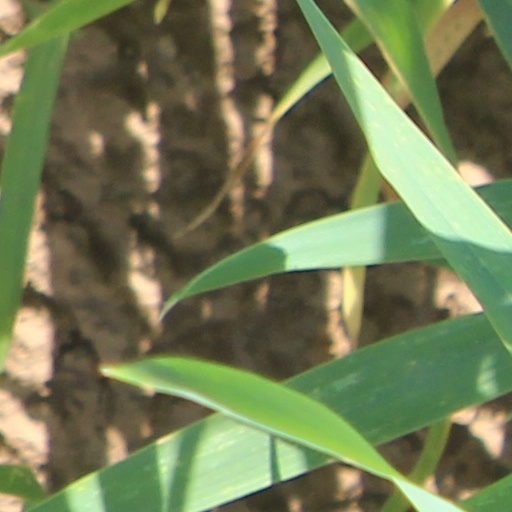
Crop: wheat